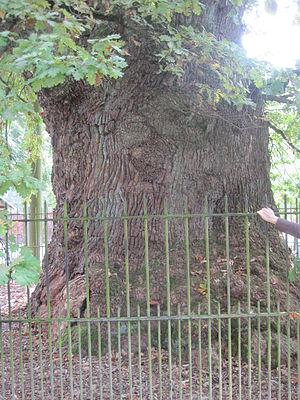
Le vieux chêne de Liernu, croissant sur la voirie communale This is a photo of a monument in Wallonia, number: 92035-CLT-0003-01
La ferme de la Cour (Liernu) est située dans la même rue que le chêne multiséculaire de Liernu, à cent mètres de l'église paroissiale de Saint-Jean-Baptiste. C'est une ferme